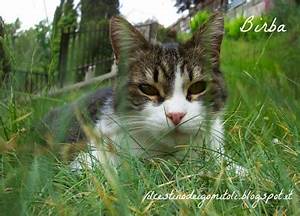
Label: cat